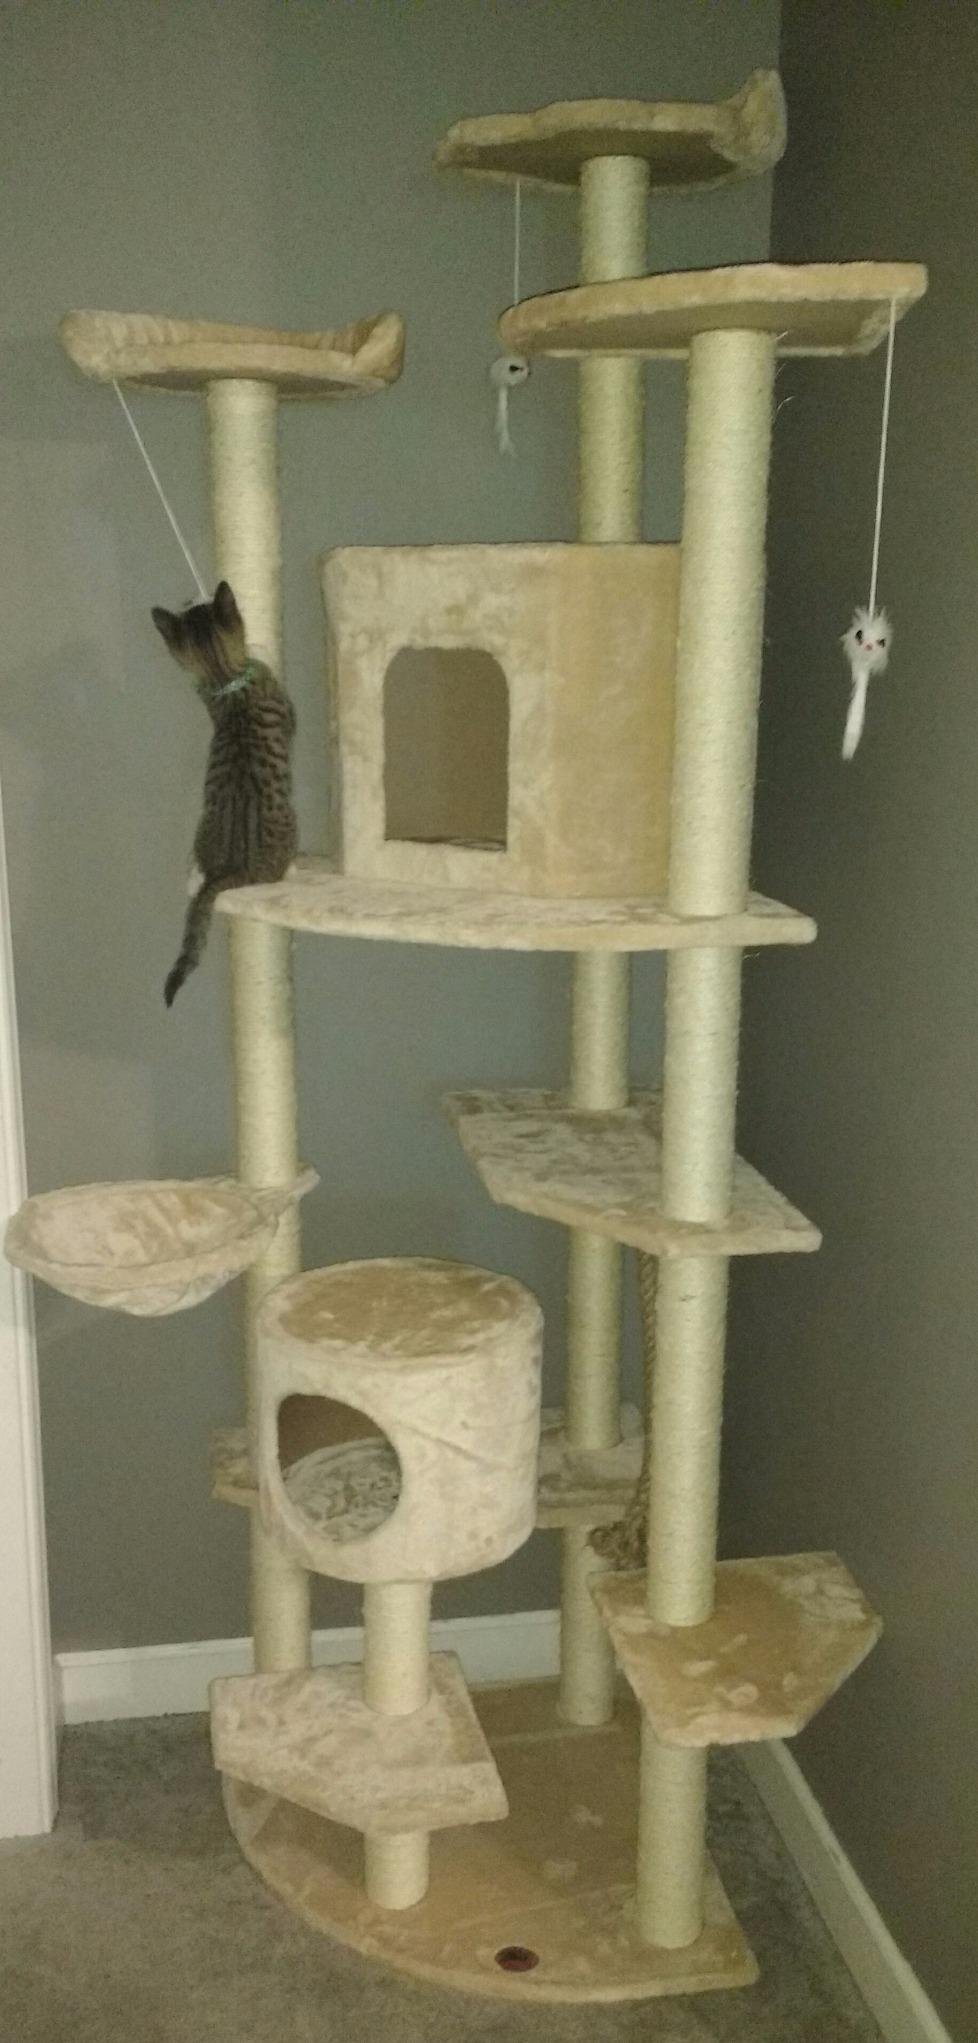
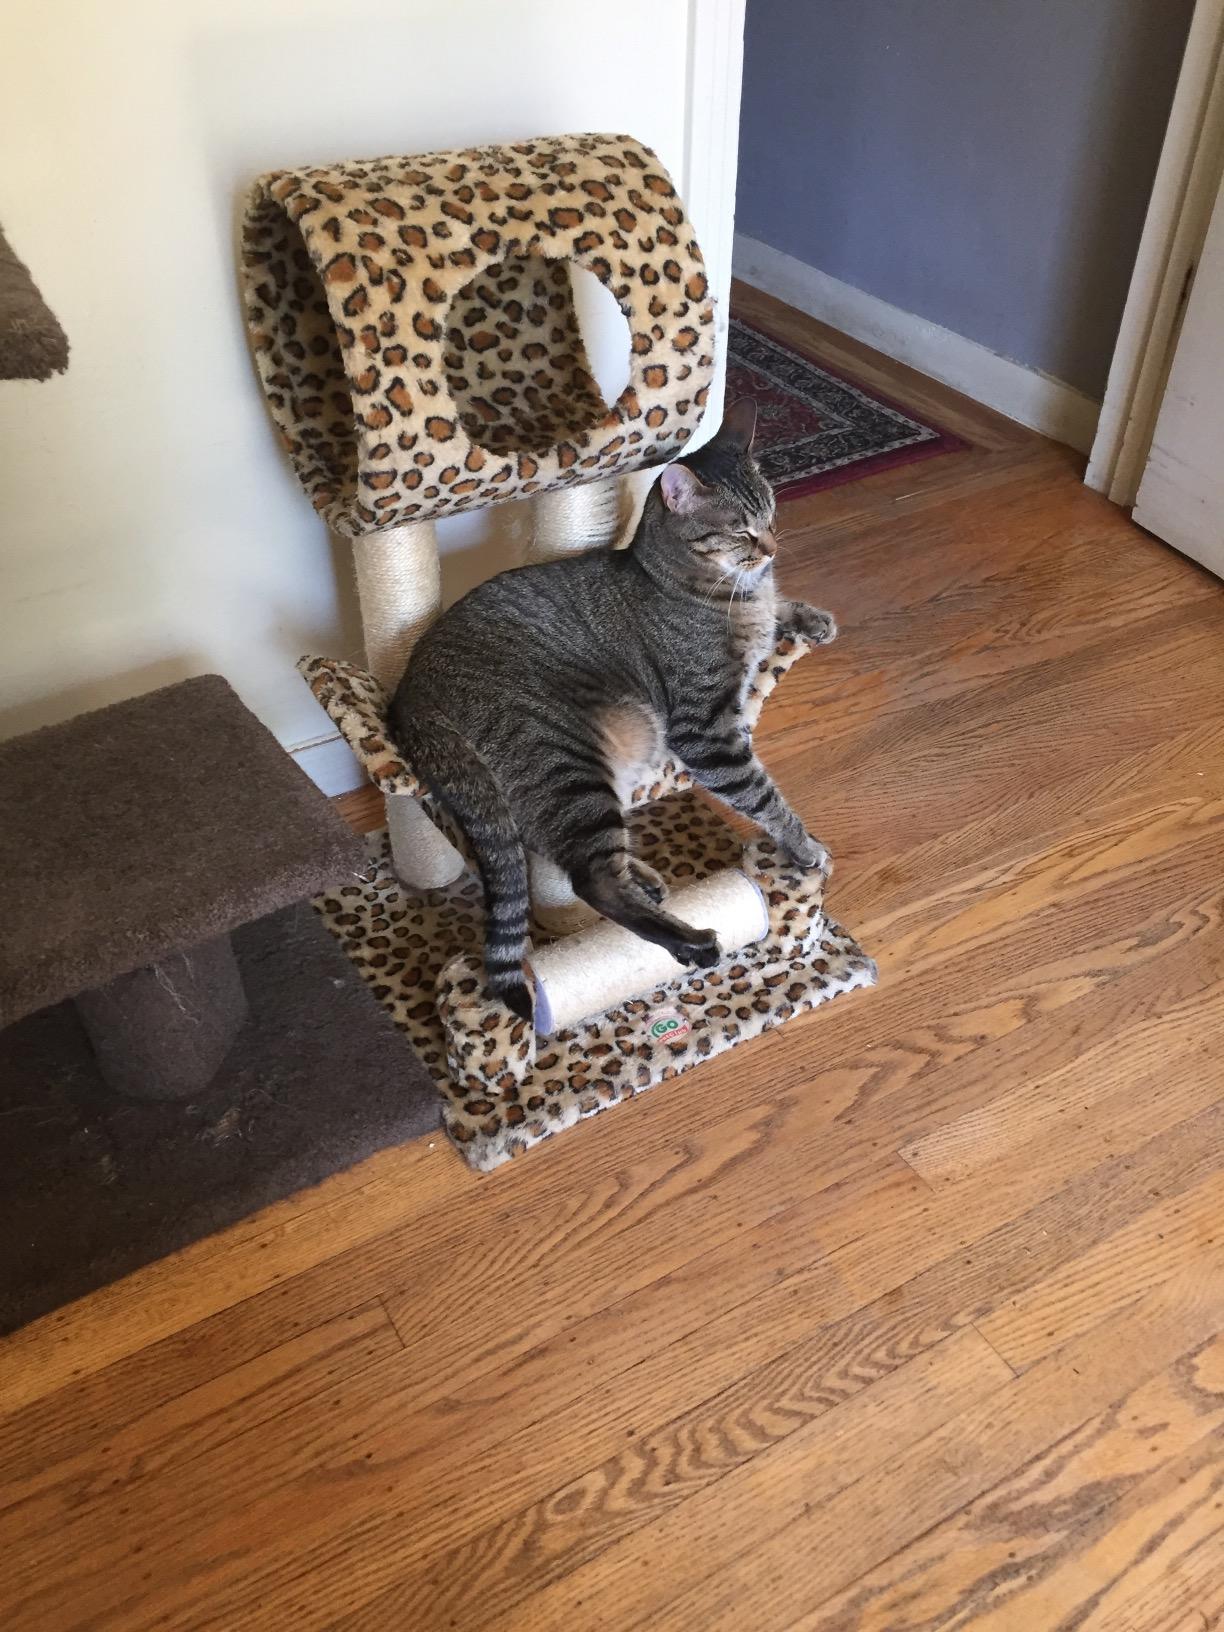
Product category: items_cat tree
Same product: no